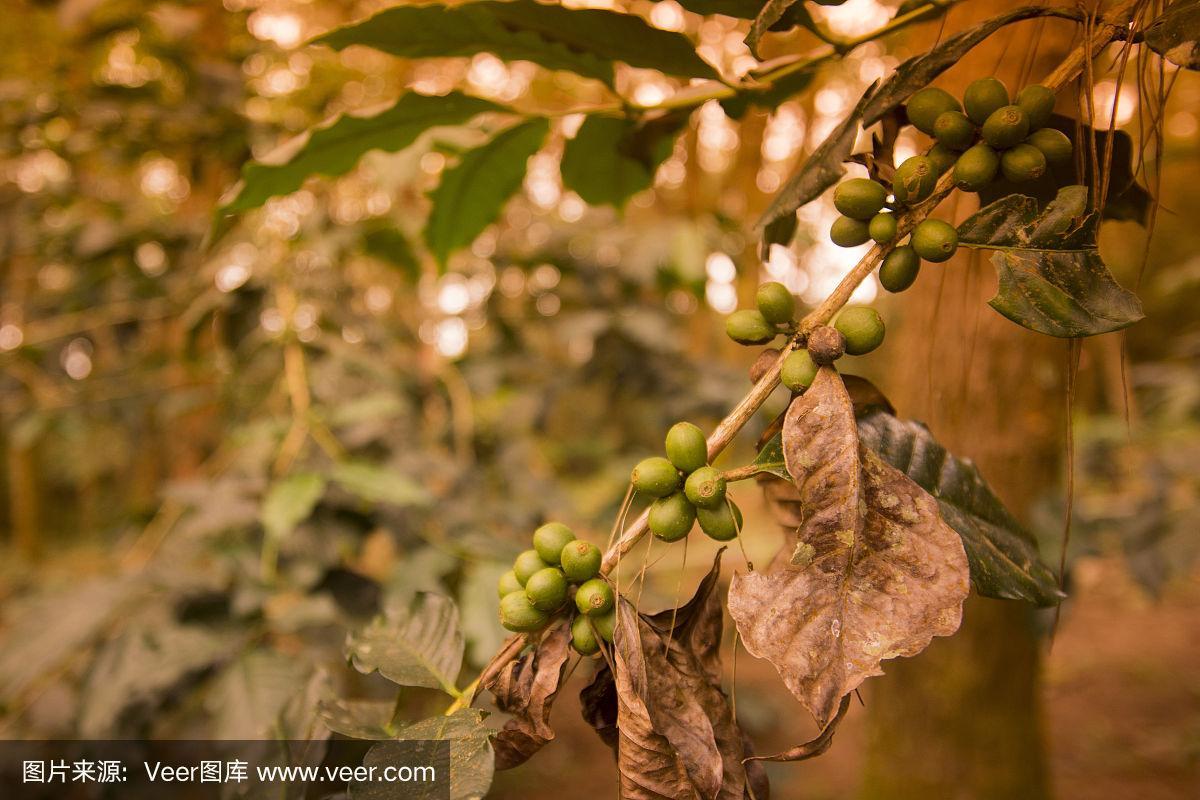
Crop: unknown
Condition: coffee_rust